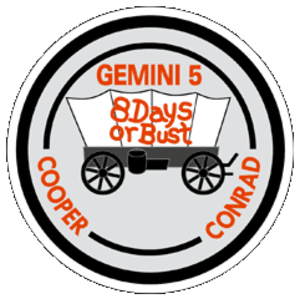
Leroy Gordon Cooper Jr., dit Gordon Cooper et surnommé Gordo, né le 6 mars 1927 à Shawnee et mort le 4 octobre 2004 à Ventura, est un ingénieur aérospatial américain, un pilote d'essai, un pilote de l'armée de l'air des États-Unis et le plus jeune des sept astronautes du programme Mercury qui inaugure les vols spatiaux avec équipage aux États-Unis.